Eastern Docklands

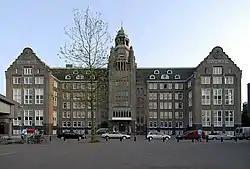
The Lloyd Hotel in 2006.

A central element in the development of the Docklands is the "Oostelijke Handelskade", the Eastern Quay. Located on the IJ harbor, it ran along the docks to the east of the center of Amsterdam and got its name in 1883. Previously known as "Handelskade", it was built between 1875 and 1883. In 1919 part of the quay was renamed Piet Hein Kade. In 2001, it became connected to Java Island by Jan Schaefer Bridge.